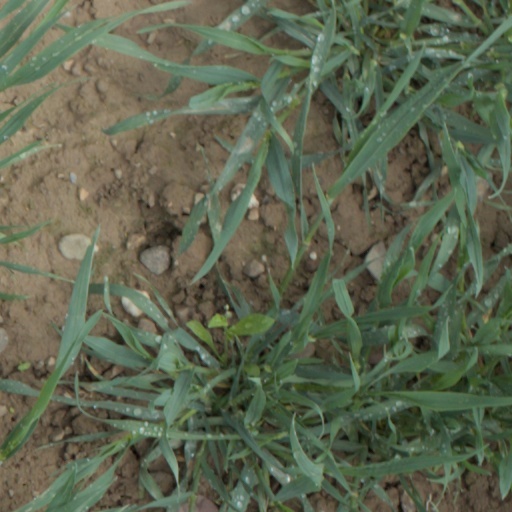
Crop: wheat